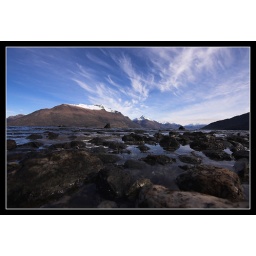
A low-down shot over the lake of a mountain in Queenstown, NZ.